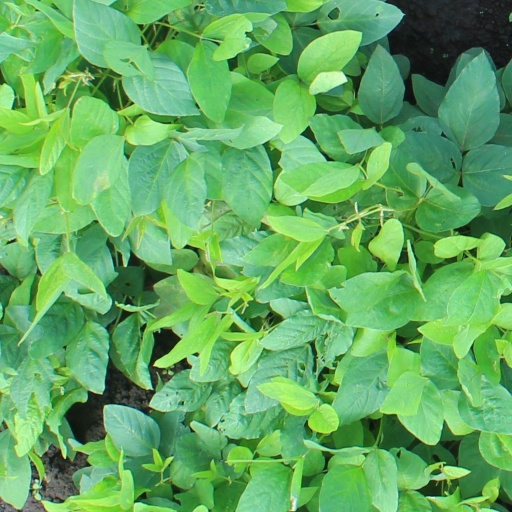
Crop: soybean